Tyler Wilson (baseball)

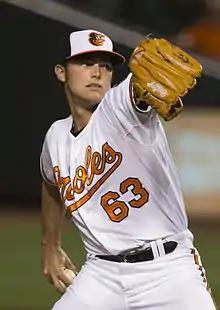
Wilson with the Baltimore Orioles

Philip Tyler Wilson (born September 25, 1989) is an American professional baseball pitcher. He previously played in Major League Baseball (MLB) for the Baltimore Orioles and in the KBO League for the LG Twins.